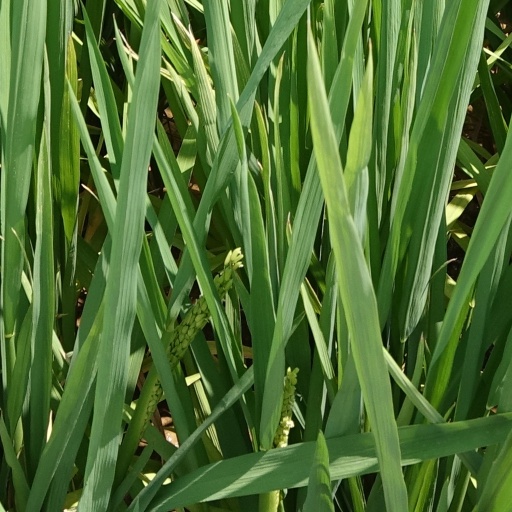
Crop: rice